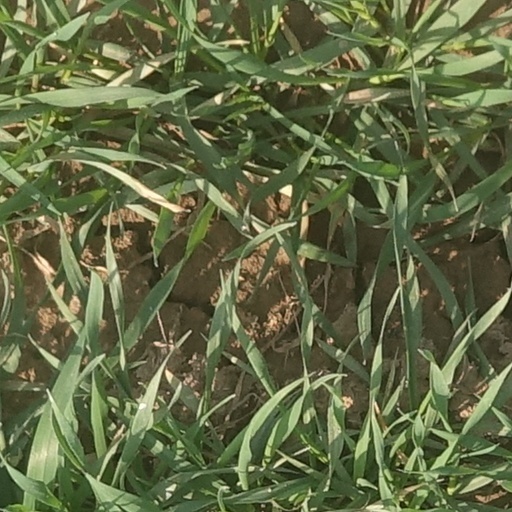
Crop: wheat